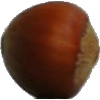
Label: nut_forest